List of highest-certified music artists in the United States

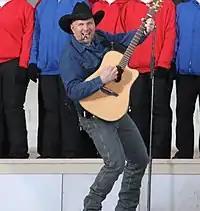
Garth Brooks

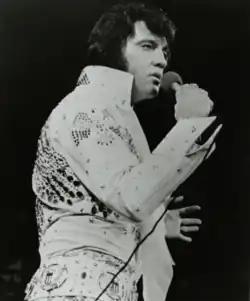
Elvis Presley

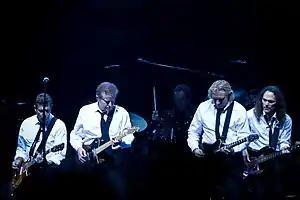
Eagles

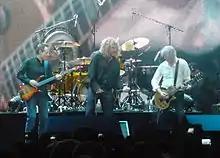
Led Zeppelin

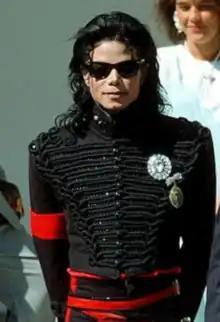
Michael Jackson

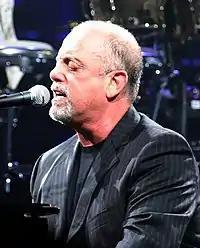
Billy Joel

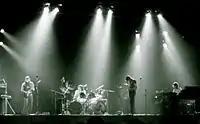
Pink Floyd

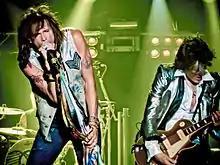
Aerosmith

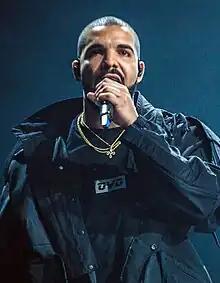

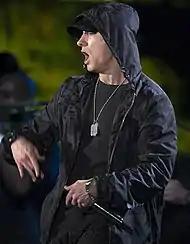
Eminem

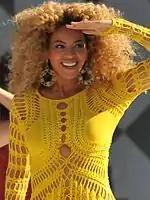
Beyoncé

The following is a list of 100 highest-certified artists in the United States based on album-equivalent units, which include physical album shipments, digital album downloads, as well as individual song downloads and streams. However, sales of physical singles are not counted for album-equivalent units, which do not favor artists with a large catalog of physical singles such as Elvis Presley and Madonna. Artists with album certifications prior to 2016 also do not get benefit of the inclusion of individual song downloads and streams. The highest-certified music artists do not necessarily mean the highest-selling music artists, due to the fact that certifications are not automatic and record companies have to apply. The RIAA's figures may also differ with Luminate and "Billboard" ones due to different weighting ratios of streaming. The RIAA counts 1,500 streams as one album unit (regardless of free or paid streams, audio or video streams), while "Billboard" counts 1,250 premium audio streams, 3,750 ad-supported streams, or 3,750 video streams as one album unit.